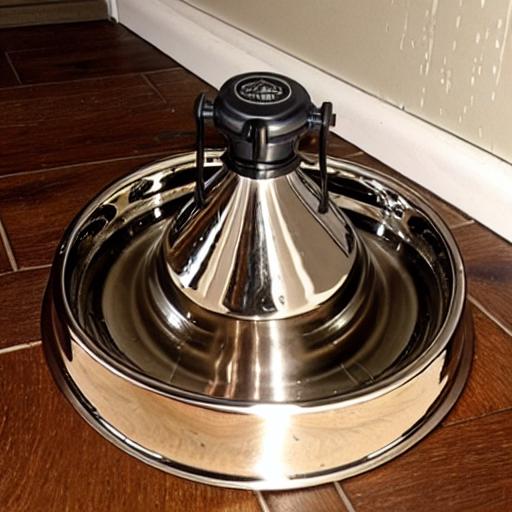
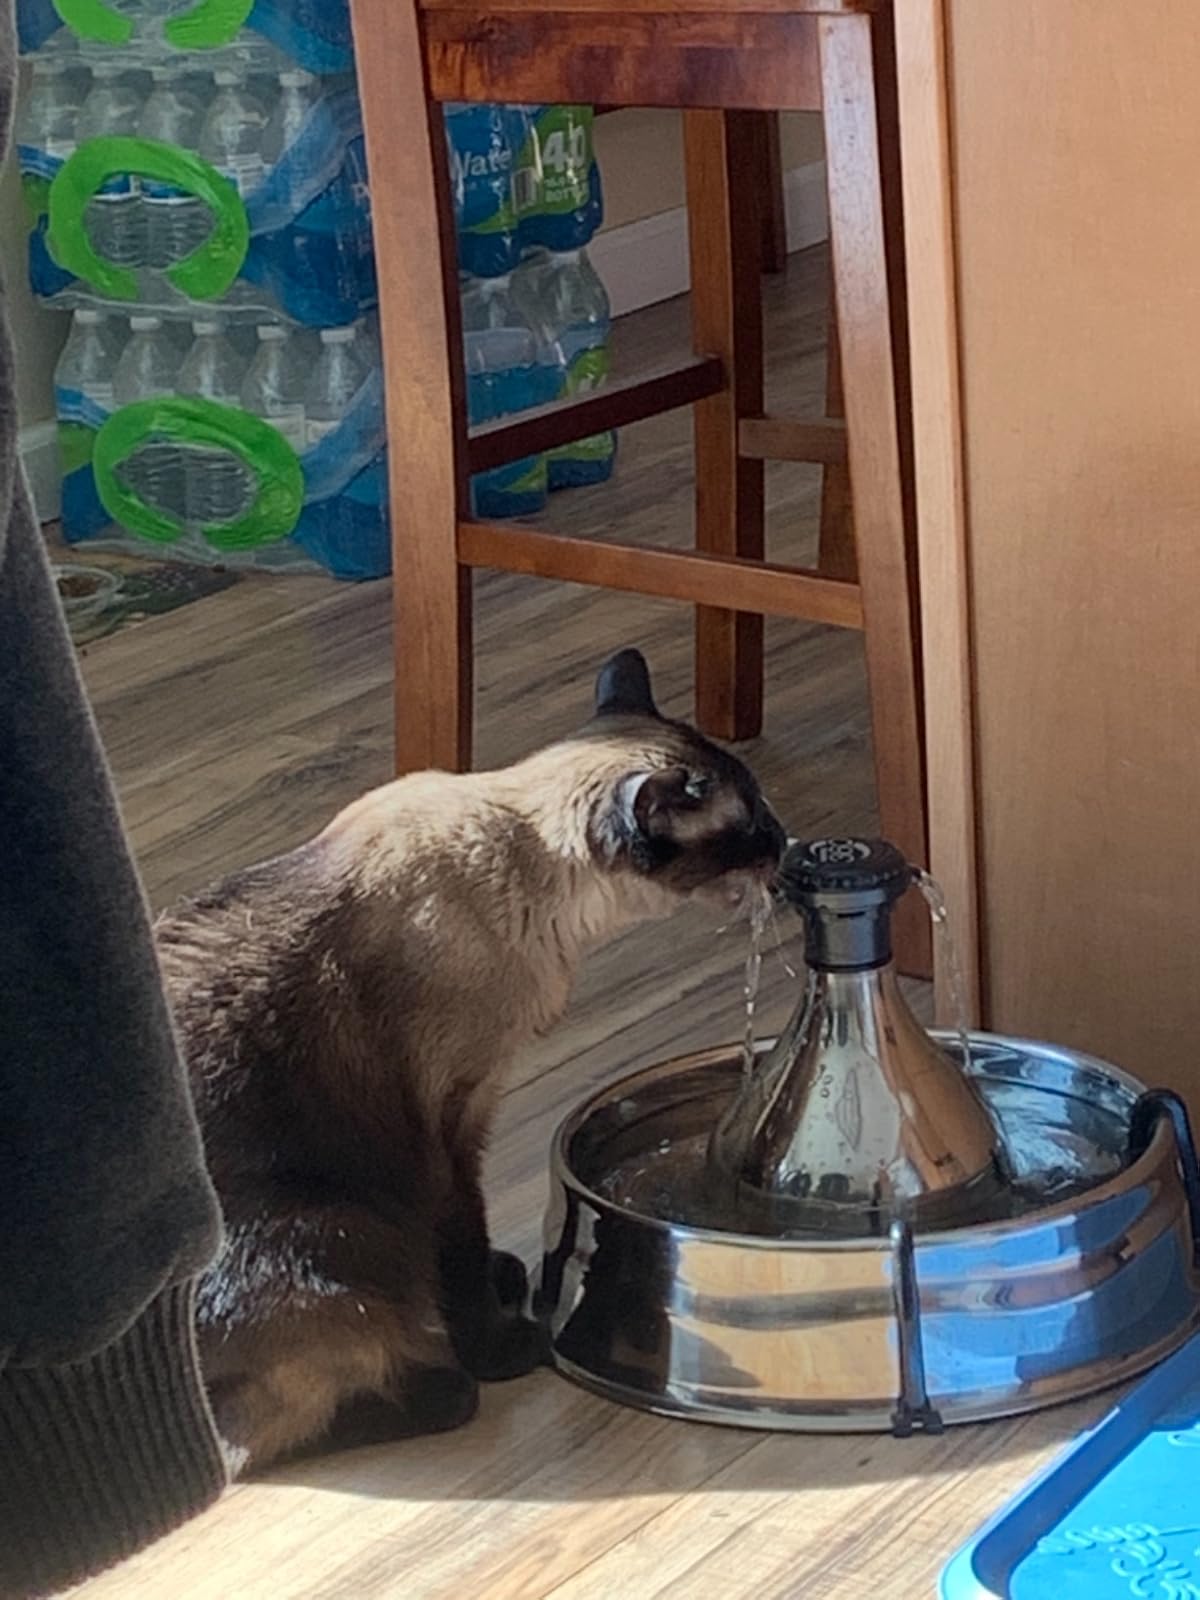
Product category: items_bowl
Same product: no